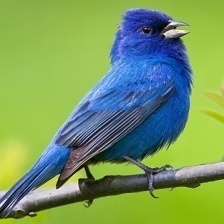
Species: INDIGO BUNTING
Scientific name: PASSERINA CYANEA
ImageNet parent category: indigo_bunting